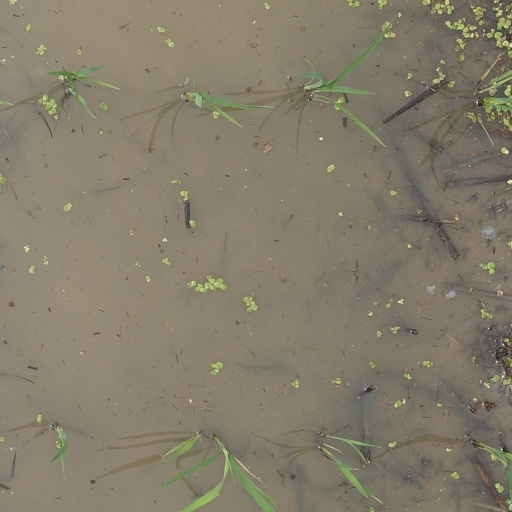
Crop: rice